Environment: real
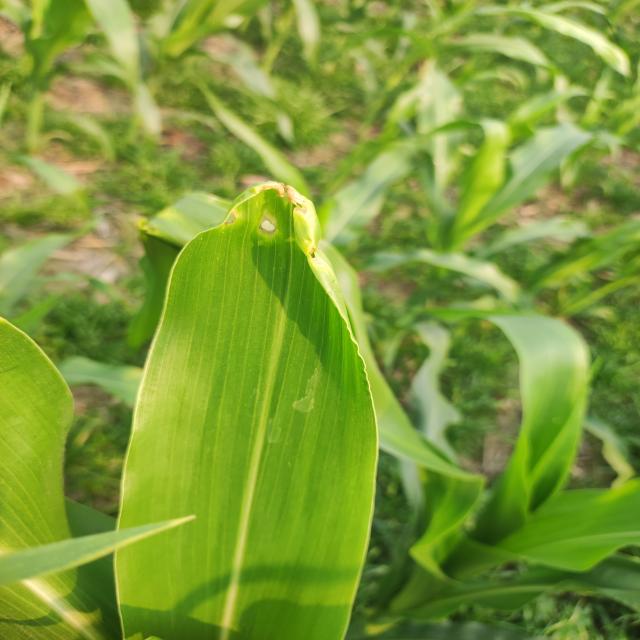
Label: fall_armyworm